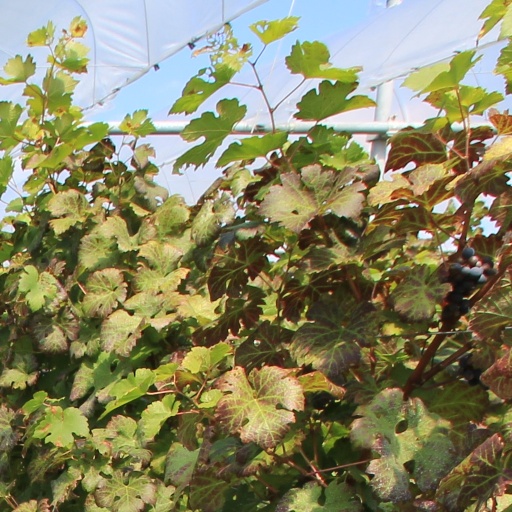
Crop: grape